Thomas Frederick Richards

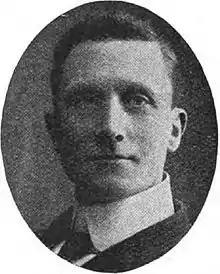
Richards in the mid 1900s

Thomas Frederick Richards (25 March 1863 – 4 October 1942) was a British trade unionist and Labour Party politician.